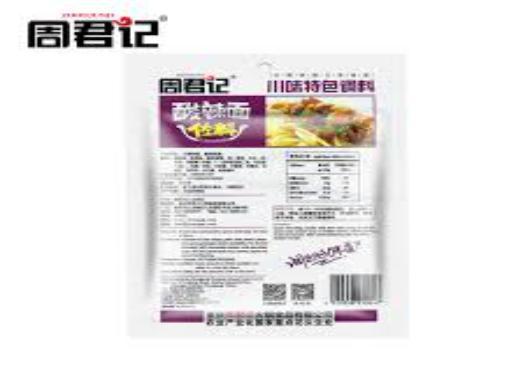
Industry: Food